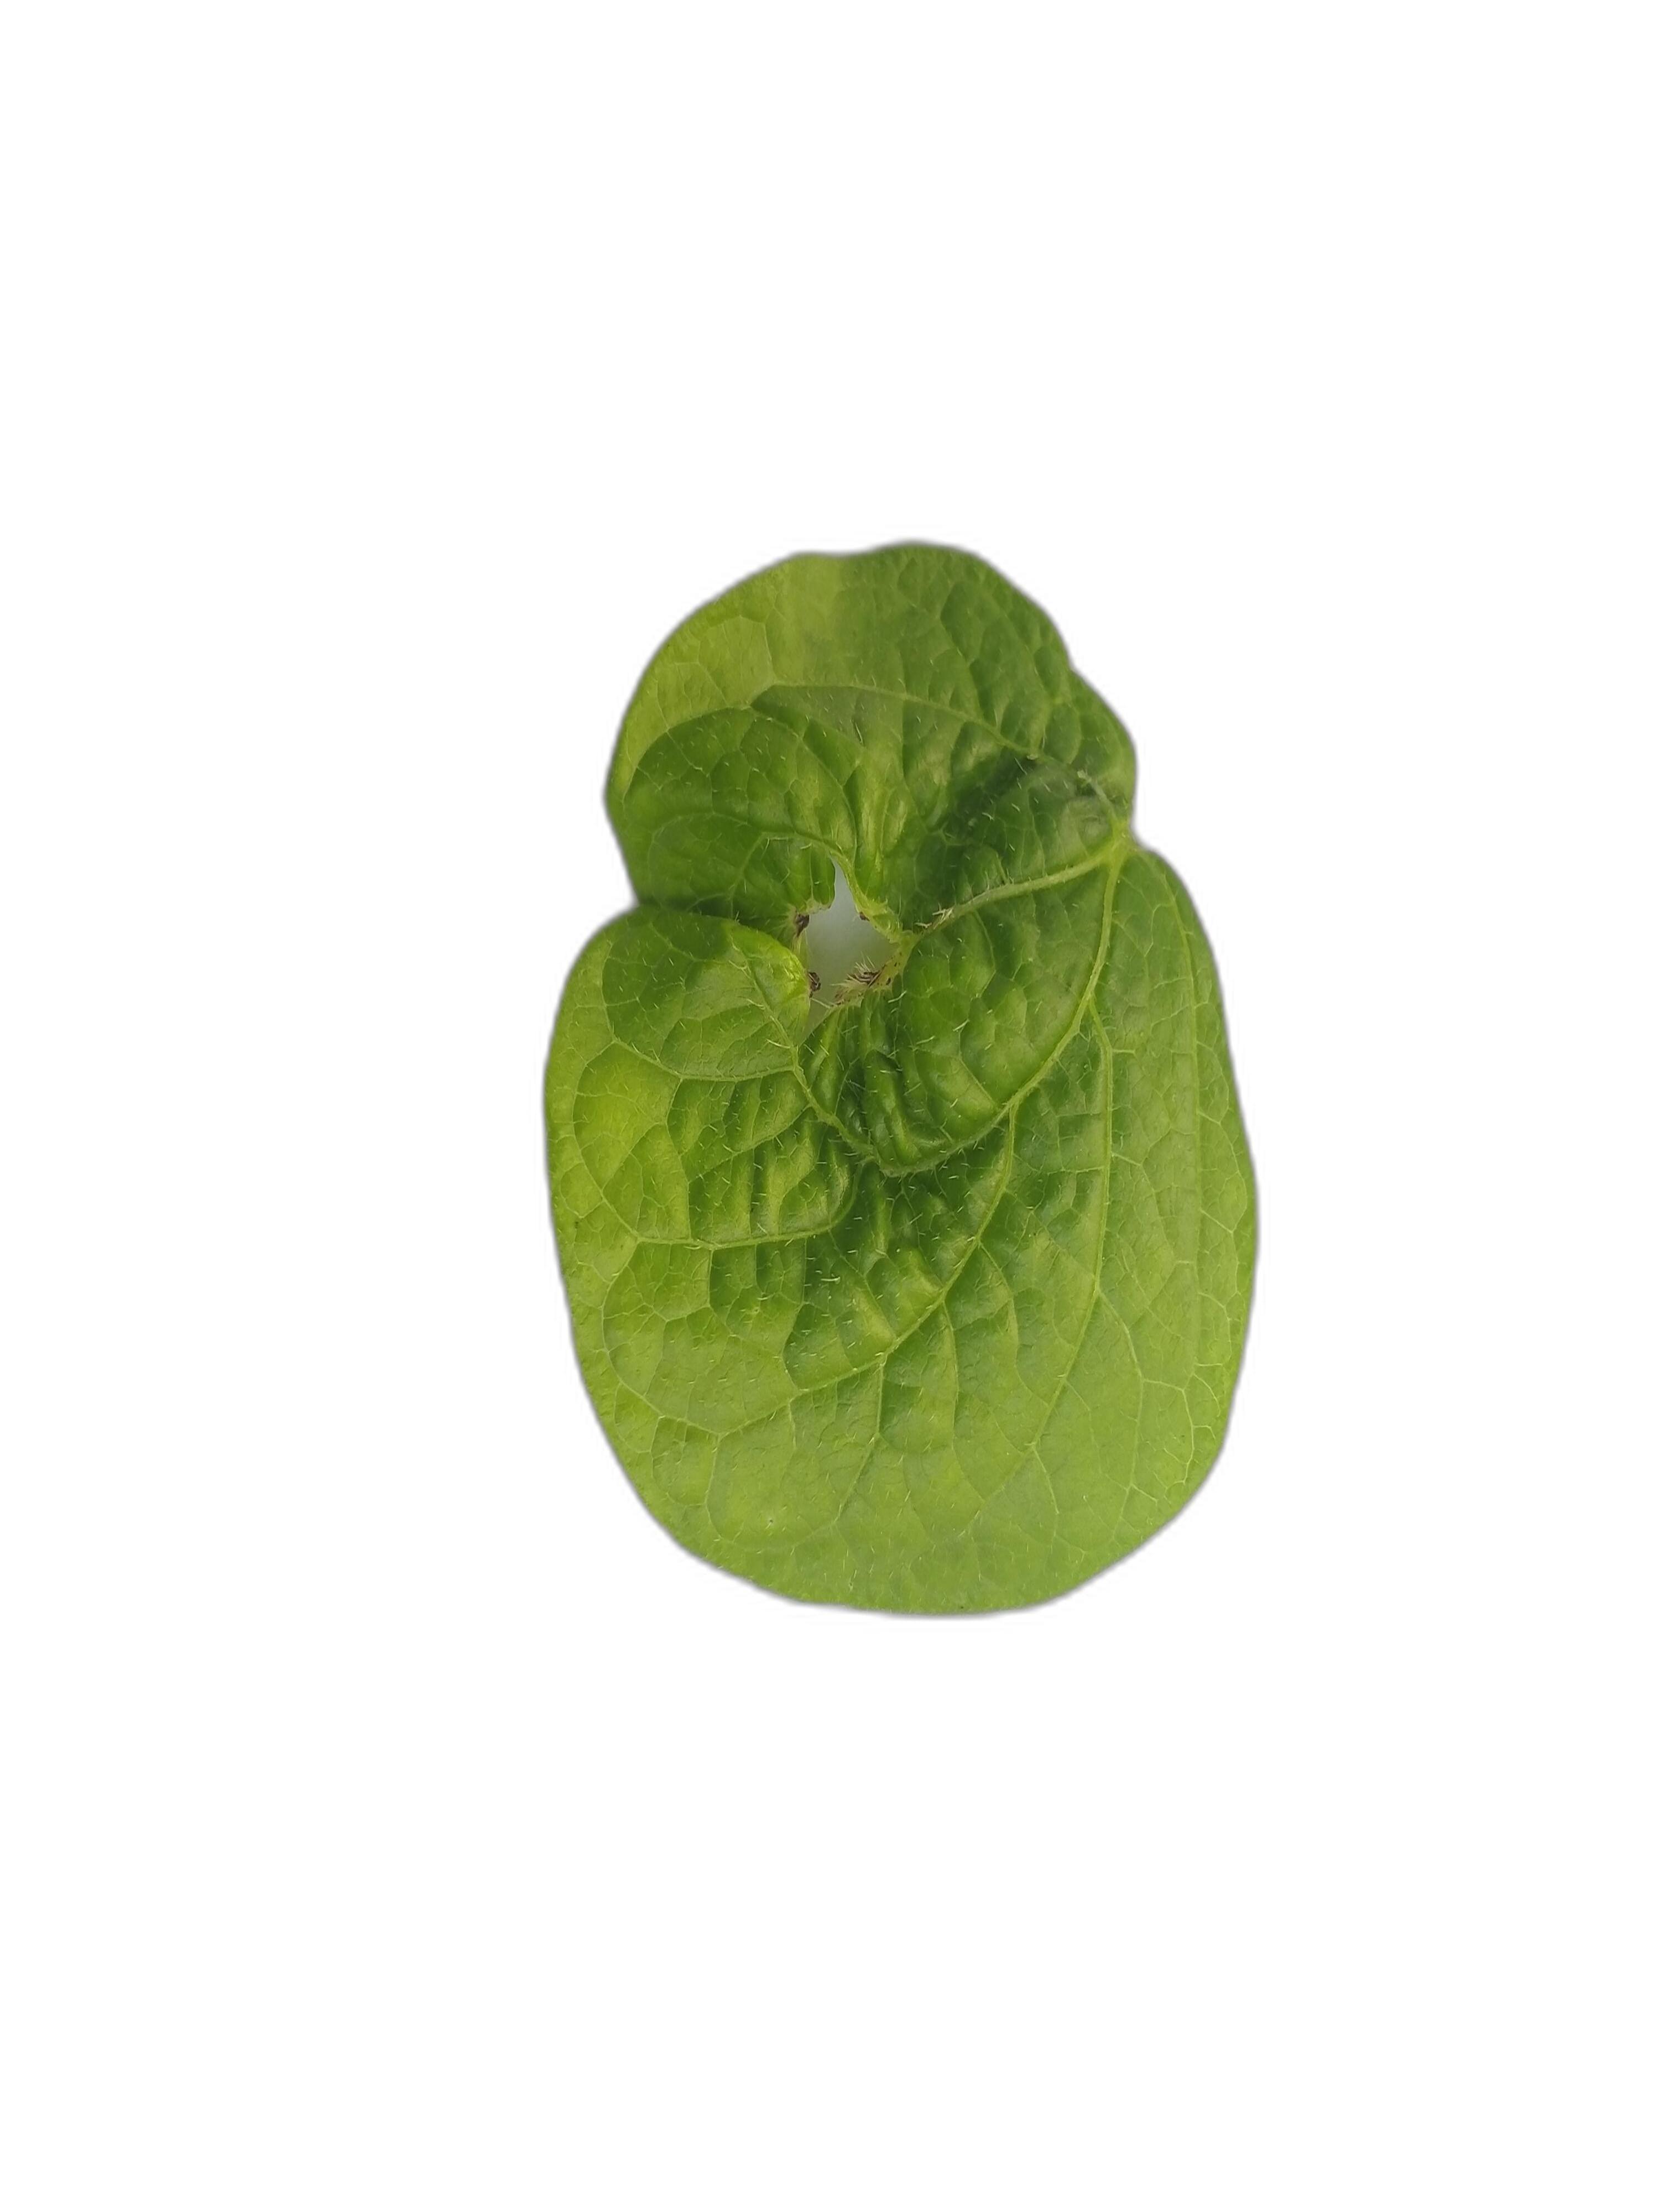
Label: Leaf Crinkle